Champaner-Pavagadh Archaeological Park

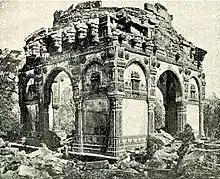
Ruined tomb at Champaner, 1893

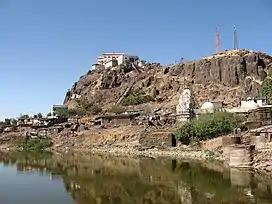
Pavadagh Hill

Judging by early archaeological remains and according to records, the area had already been inhabited in the Chalcolithic period; however, it remained neglected until approximately 400 AD. The history also reports a local legend that the divinity of the hills was derived from the right toe of the goddess Kalika, which had apparently fallen on the hill.